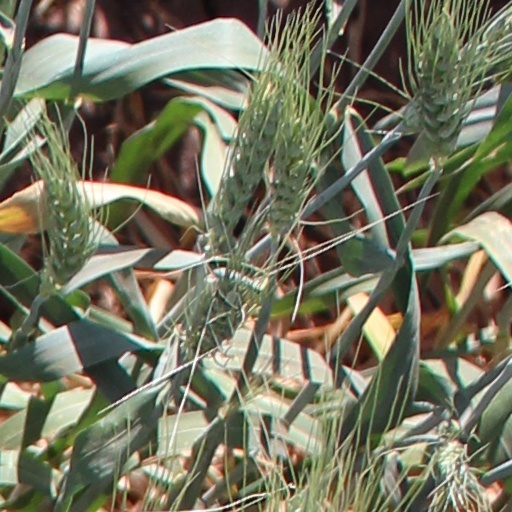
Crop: wheat